Hunt Valley, Maryland

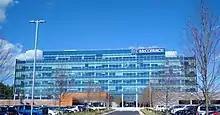
McCormick Hq

Hunt Valley Towne Centre is the main shopping area. It was built on an estate formerly owned by the Grand Lodge of Ancient Free and Accepted Masons of Maryland. Before that, the land was the Merryman family estate, “Bonnie Blink”. It was originally opened as Hunt Valley Mall in 1981, and redeveloped into the current open air Towne Centre in 2005.